Zappone v. Revenue Commissioners

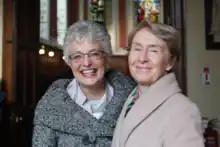
Katherine Zappone and Ann Louise Gilligan at a service in the chapel of Trinity College, Dublin on 16 November 2014.

In November 2004, lesbian couple Katherine Zappone and Ann Louise Gilligan (K & AL) were granted leave by the High Court to pursue a claim to have their September 2003 Vancouver marriage recognised for the filing of joint tax returns in Ireland. Mr. Justice Liam McKechnie remarked that the case was significant and would embrace far-reaching issues touching many aspects of society. Lead barrister, Gerard Hogan, argued that neither the 1937 Irish constitution nor more recent tax laws specifically define marriage as between one man and one woman. Following a delay, the Government announced in April 2005 that it would contest the case on the basis of advice from the Attorney General that it would prevail. The case attracted media coverage in "The Boston Globe" and the couple were interviewed on "The Late Late Show". Writing about the beginning of the case, Ciara Dwyer of the "Irish Independent" wrote "They were shocked that all they had saved for could go down the drain. When they first contacted the Revenue with queries, the tax officials were confused by their status. Yes, they were married – but of the same sex. The pair thought it was time to fight for their case. 'Out-fucking-rageous', says Katherine."